Bay Freeway (Seattle)

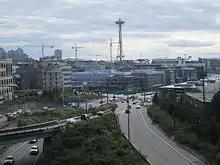
Westbound Mercer Street, viewed from near the I-5 interchange, after its reconfiguration for two-way traffic in 2012

The project was officially designated the "Bay Freeway" by the Seattle City Council on April 12, 1967, as part of an ordinance that also renamed part of State Route 99 to the Alaskan Freeway and officially named the proposed R.H. Thomson Expressway as the Thomson Freeway. During the second public hearing, held on June 23, the city council endorsed the $5 million (equivalent to $ in dollars) elevated option for the Bay Freeway amid appeals from local architects and the Citizens Planning Council. Among the 16 proposals considered, a cut and cover tunnel was rejected because of its $16 million cost (equivalent to $ in dollars), steep grades and larger disruption of local businesses and railroads. The Seattle Center was selected as the preferred site of the multi-purpose domed stadium in 1968, assuming that the Bay Freeway was built to prevent event congestion, forcing the project to be redesigned for the next two years.